Isaiah Miles

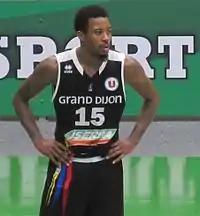
Miles with JDA Dijon.

Miles earned an invitation to the NBA Draft Combine but was not selected in the 2016 NBA draft. After a stint with the Dallas Mavericks NBA Summer League team, Miles signed with JDA Dijon of the French LNB Pro A on July 24, 2016. In 34 games with the team, he averaged 12.2 points and 4.9 rebounds per game. After his performance with Dijon, Miles was offered a spot on the Philadelphia 76ers Summer League roster.